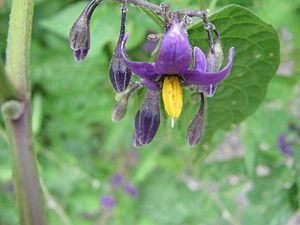
Cette liste de Tracheophyta de Bosnie-Herzégovine, ainsi que d’espèces introduites est un aperçu incomplet d’espèces de mousses, de fougères, de gymnospermes et d’angiospermes citées dans la littérature disponible en langues bosniaque, croate, serbe et serbo-croate. Cet aperçu n’inclue pas des espèces cultivées ni celles occasionnellement introduites.
Avec environ 1400 espèces, le genre Solanum est le plus riche en espèces de la famille des Solanaceae et l'un des plus grands des angiospermes.